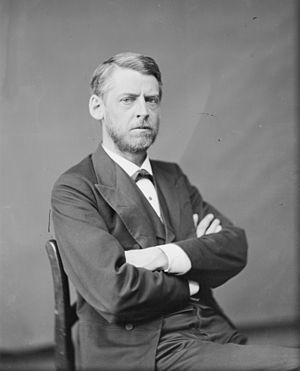
Le New Hampshire élit deux membres du Sénat des États-Unis : un sénateur de classe 2 et un sénateur de classe 3.